Darrel Williams

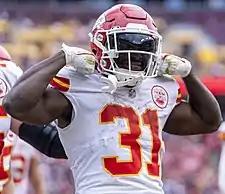
Williams with the Kansas City Chiefs in 2021

In the 2020 season, Williams finished the season with 39 carries for 169 rushing yards and one rushing touchdown to go along with 18 receptions for 116 receiving yards. He earned the start for the Divisional Round against the Cleveland Browns due to an injury to Clyde Edwards-Helaire. In the game, Williams rushed for 78 yards and caught 4 passes for 16 yards in the 22–17 win. In the American Football Conference Championship against the Buffalo Bills, Williams rushed for 52 yards and a touchdown during the 38–24 win. He played in Super Bowl LV, but only recorded 15 total scrimmage yards in the 31–9 loss to the Tampa Bay Buccaneers.